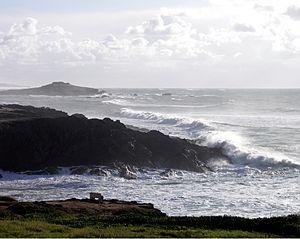
Porto Covo, sur la côte ouest portugaise, en hiver.